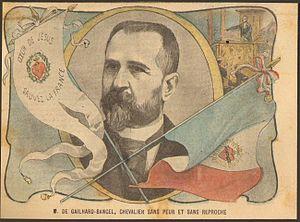
""M. de Gailhard-Bancel, chevalier sans peur et sans reproche"""
Hyacinthe de Gailhard-Bancel était un homme politique et avocat français, né le 1ᵉʳ novembre 1849 à Allex et décédé le 22 mars 1936 à Allex. Député de l'Ardèche, il siège avec les catholiques de l'Action libérale populaire puis avec les Indépendants de droite à partir de 1919.